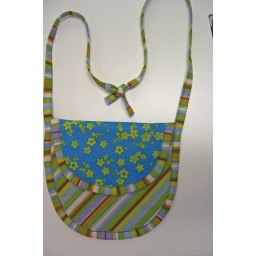
child's purse in blue & green